Freight railways in Melbourne

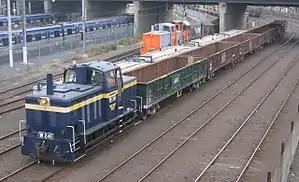
El Zorro operated works train at Melbourne Yard, next to North Melbourne station

Melbourne Yard is located to the west of the passenger lines from Southern Cross station to North Melbourne and South Kensington. It was the original freight terminal when railways were established in Victoria. Over the years the sidings spread westward towards the docks, and a number of goods sheds were erected for the unloading of freight. Congestion in the yard was reduced by the opening of Tottenham Yard in the 1920s, for the sorting of trains that were not bound for Melbourne or the eastern part of Victoria.